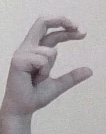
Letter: thal